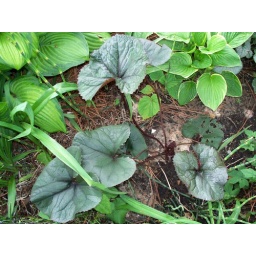
New plant in the garden has dark red stems and heart shaped leaves